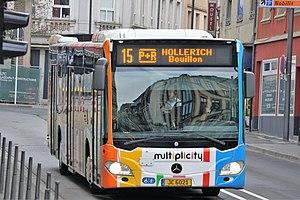
Luxembourg, bus AVL-Clement 638 (#JC6021) sur une ligne 15 dans la rue de Bonnevoie en direction de Hollerich.